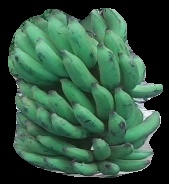
Variety: elakki-bale
Grade: grade3